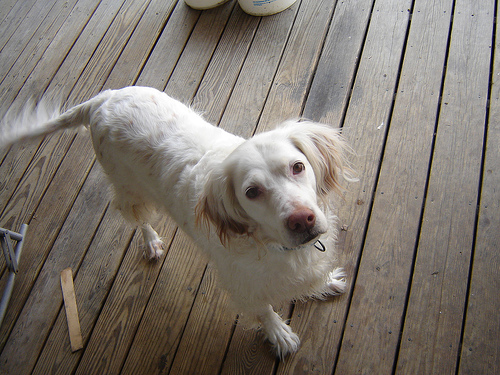
Animal: dog
Breed: english setter